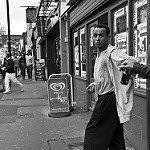
Scene: Outdoor